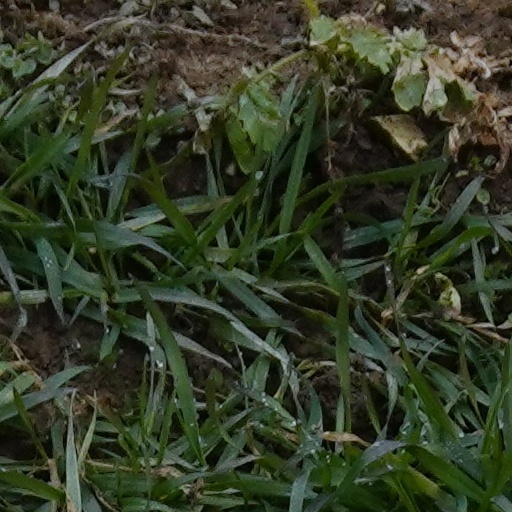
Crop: wheat